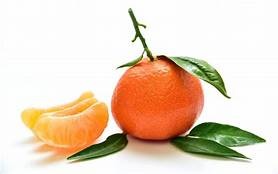
Label: mandarine